El Viento

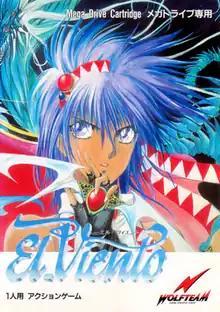
Cover art for the Japanese version

is a 1991 platform game developed and published by Wolf Team for the Sega Genesis. It is the first in a trilogy of games, which includes "Earnest Evans" and "Anett Futatabi".